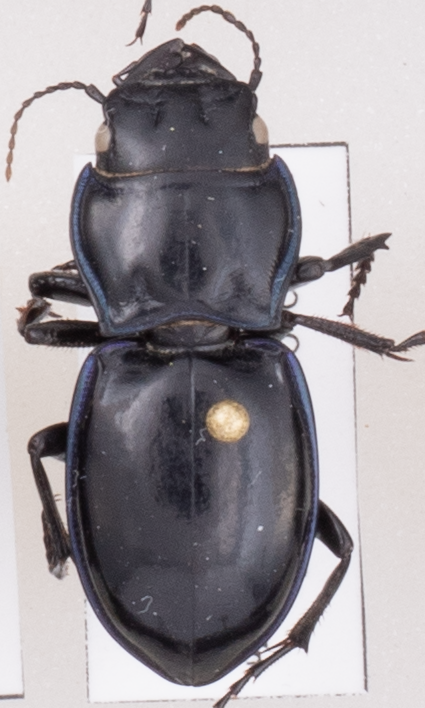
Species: Pasimachus elongatus
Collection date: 2021-07-21
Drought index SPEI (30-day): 1.93
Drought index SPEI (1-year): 0.288
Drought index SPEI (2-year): -0.46